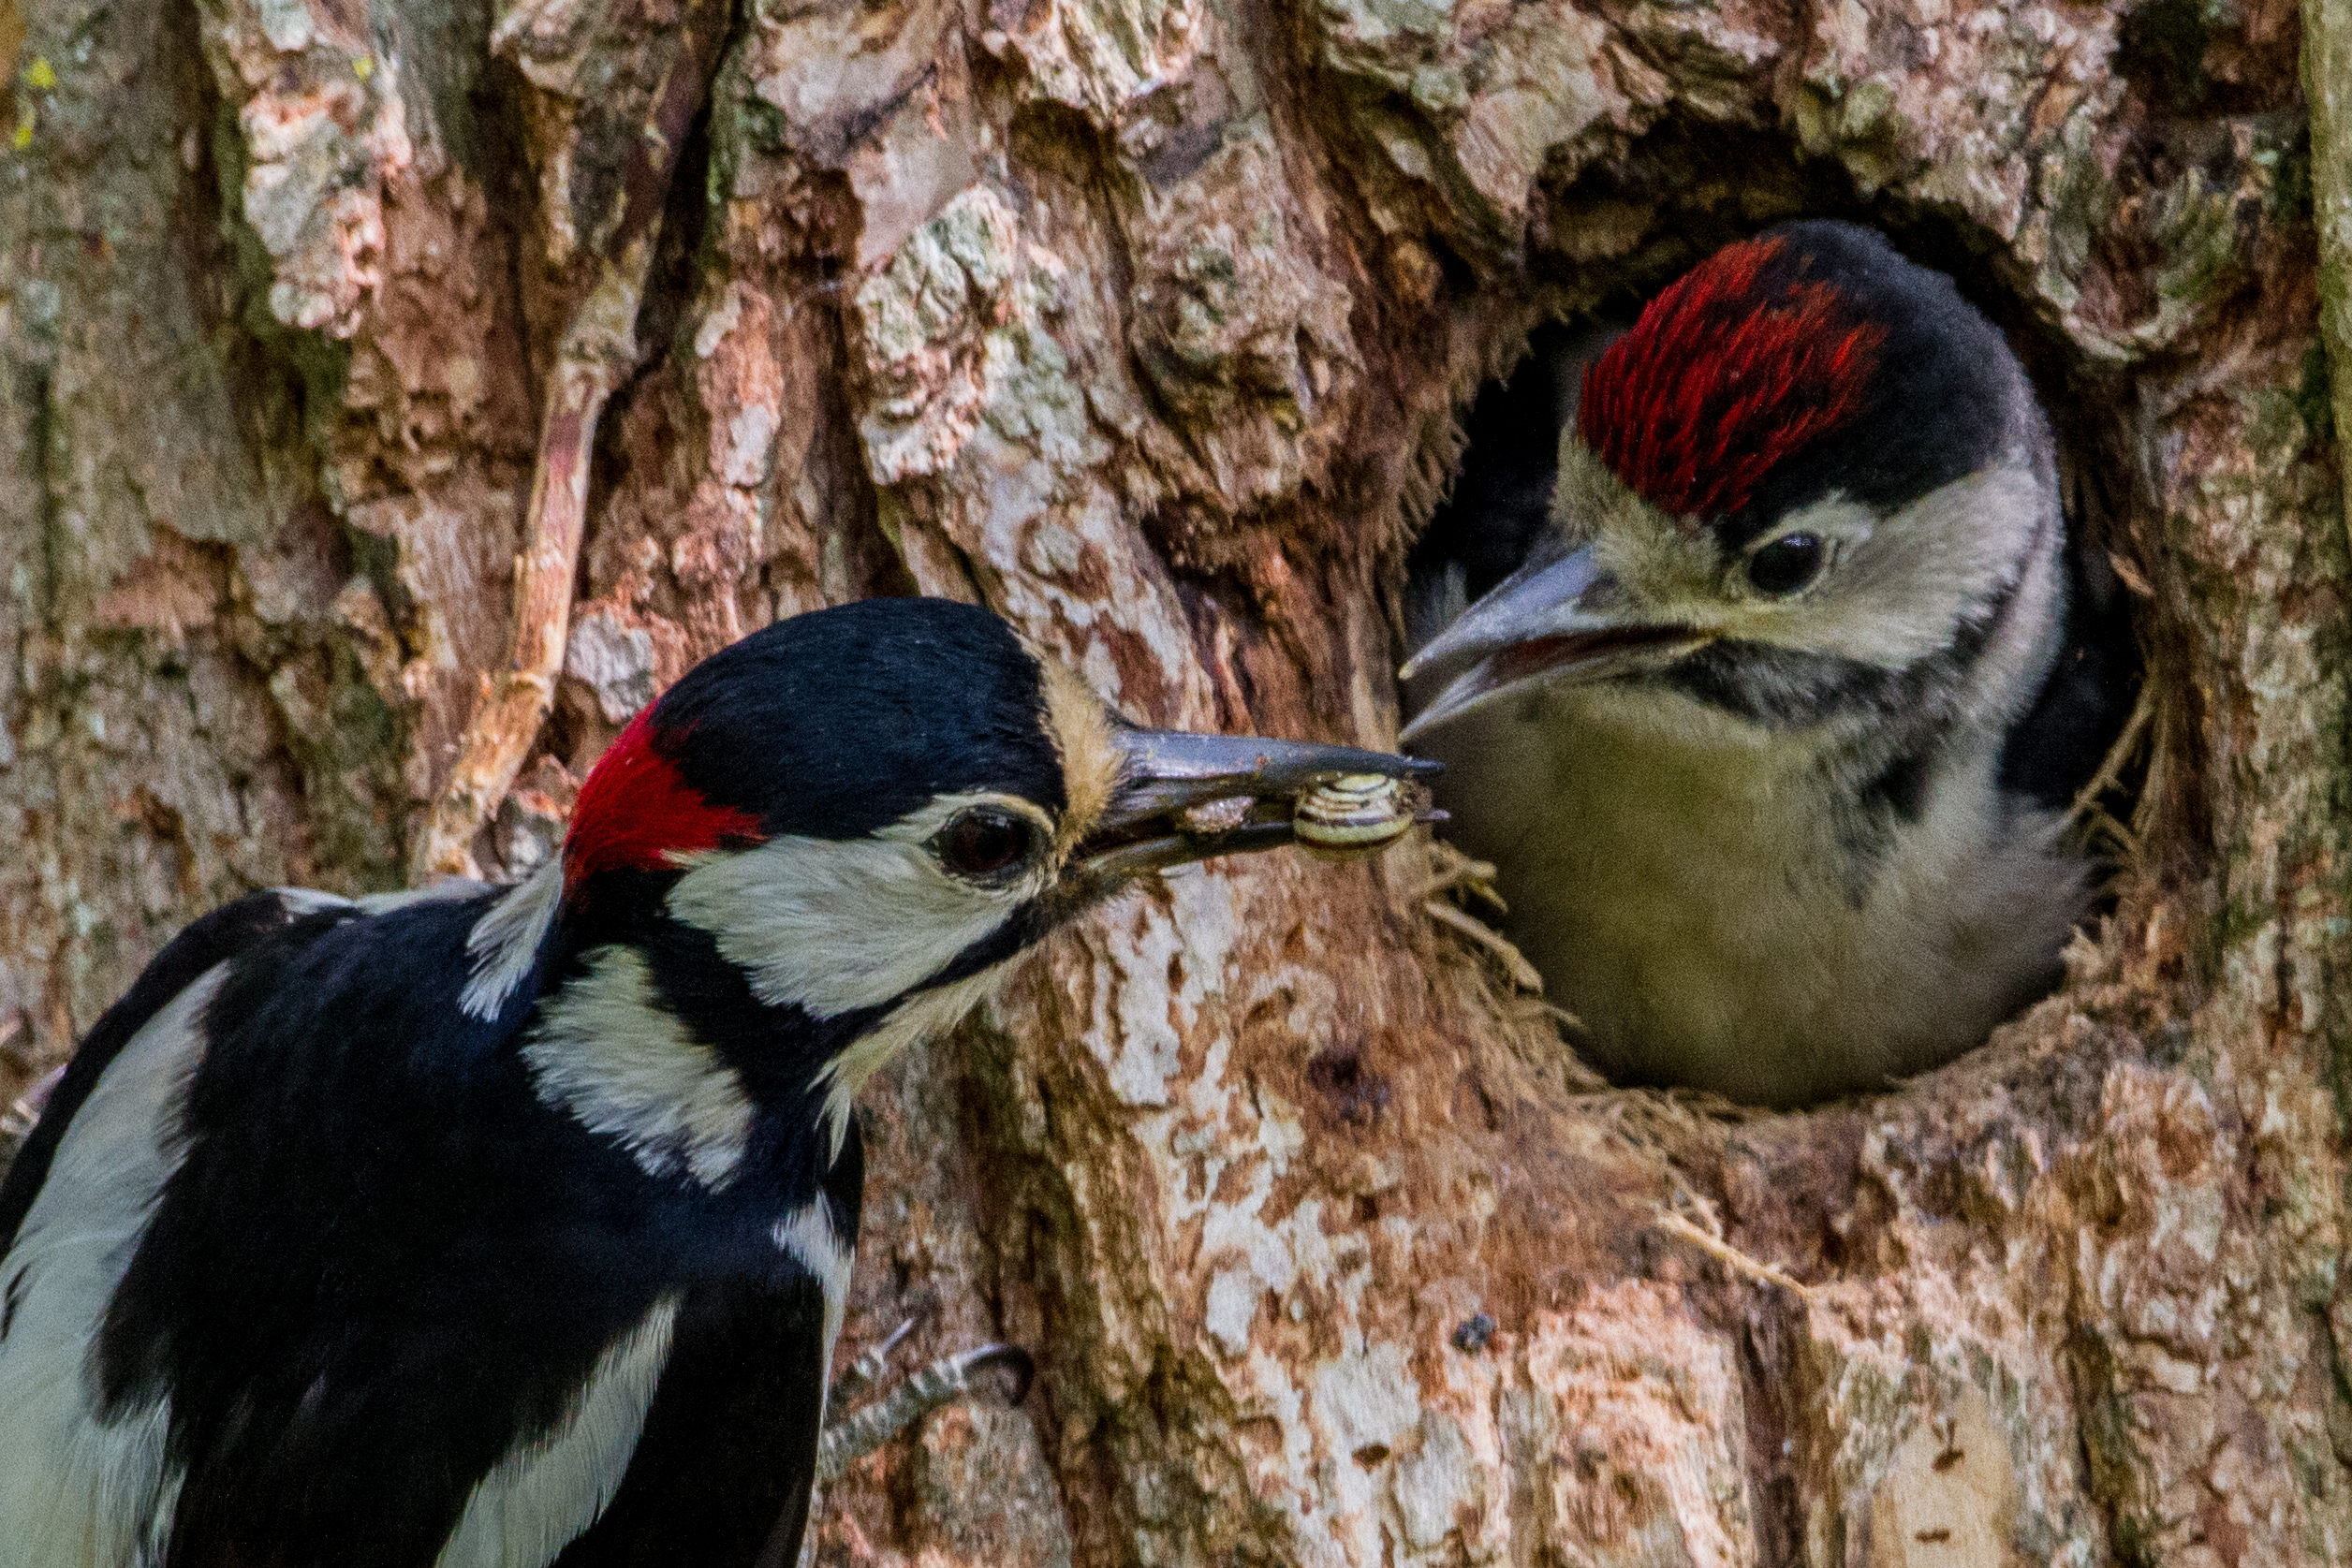
branch, bird, explore, wildlife, beak, fauna, feeding, snail, vertebrate, birdperfect, chick, woodpecker, andymorffew, morffew, hampshire, blashfordlakes, greatspottedwoodpecker, perching bird, piciformes